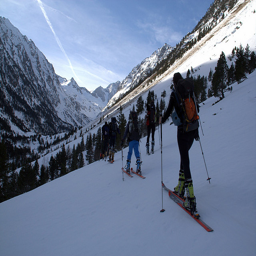
A group of people riding skis down a snow covered slope.
Skiers ski down the side of a snowy mountain
A group of people ski in the back country.
Four people ski down the mountain side together.
There are several people skiing down the hill.